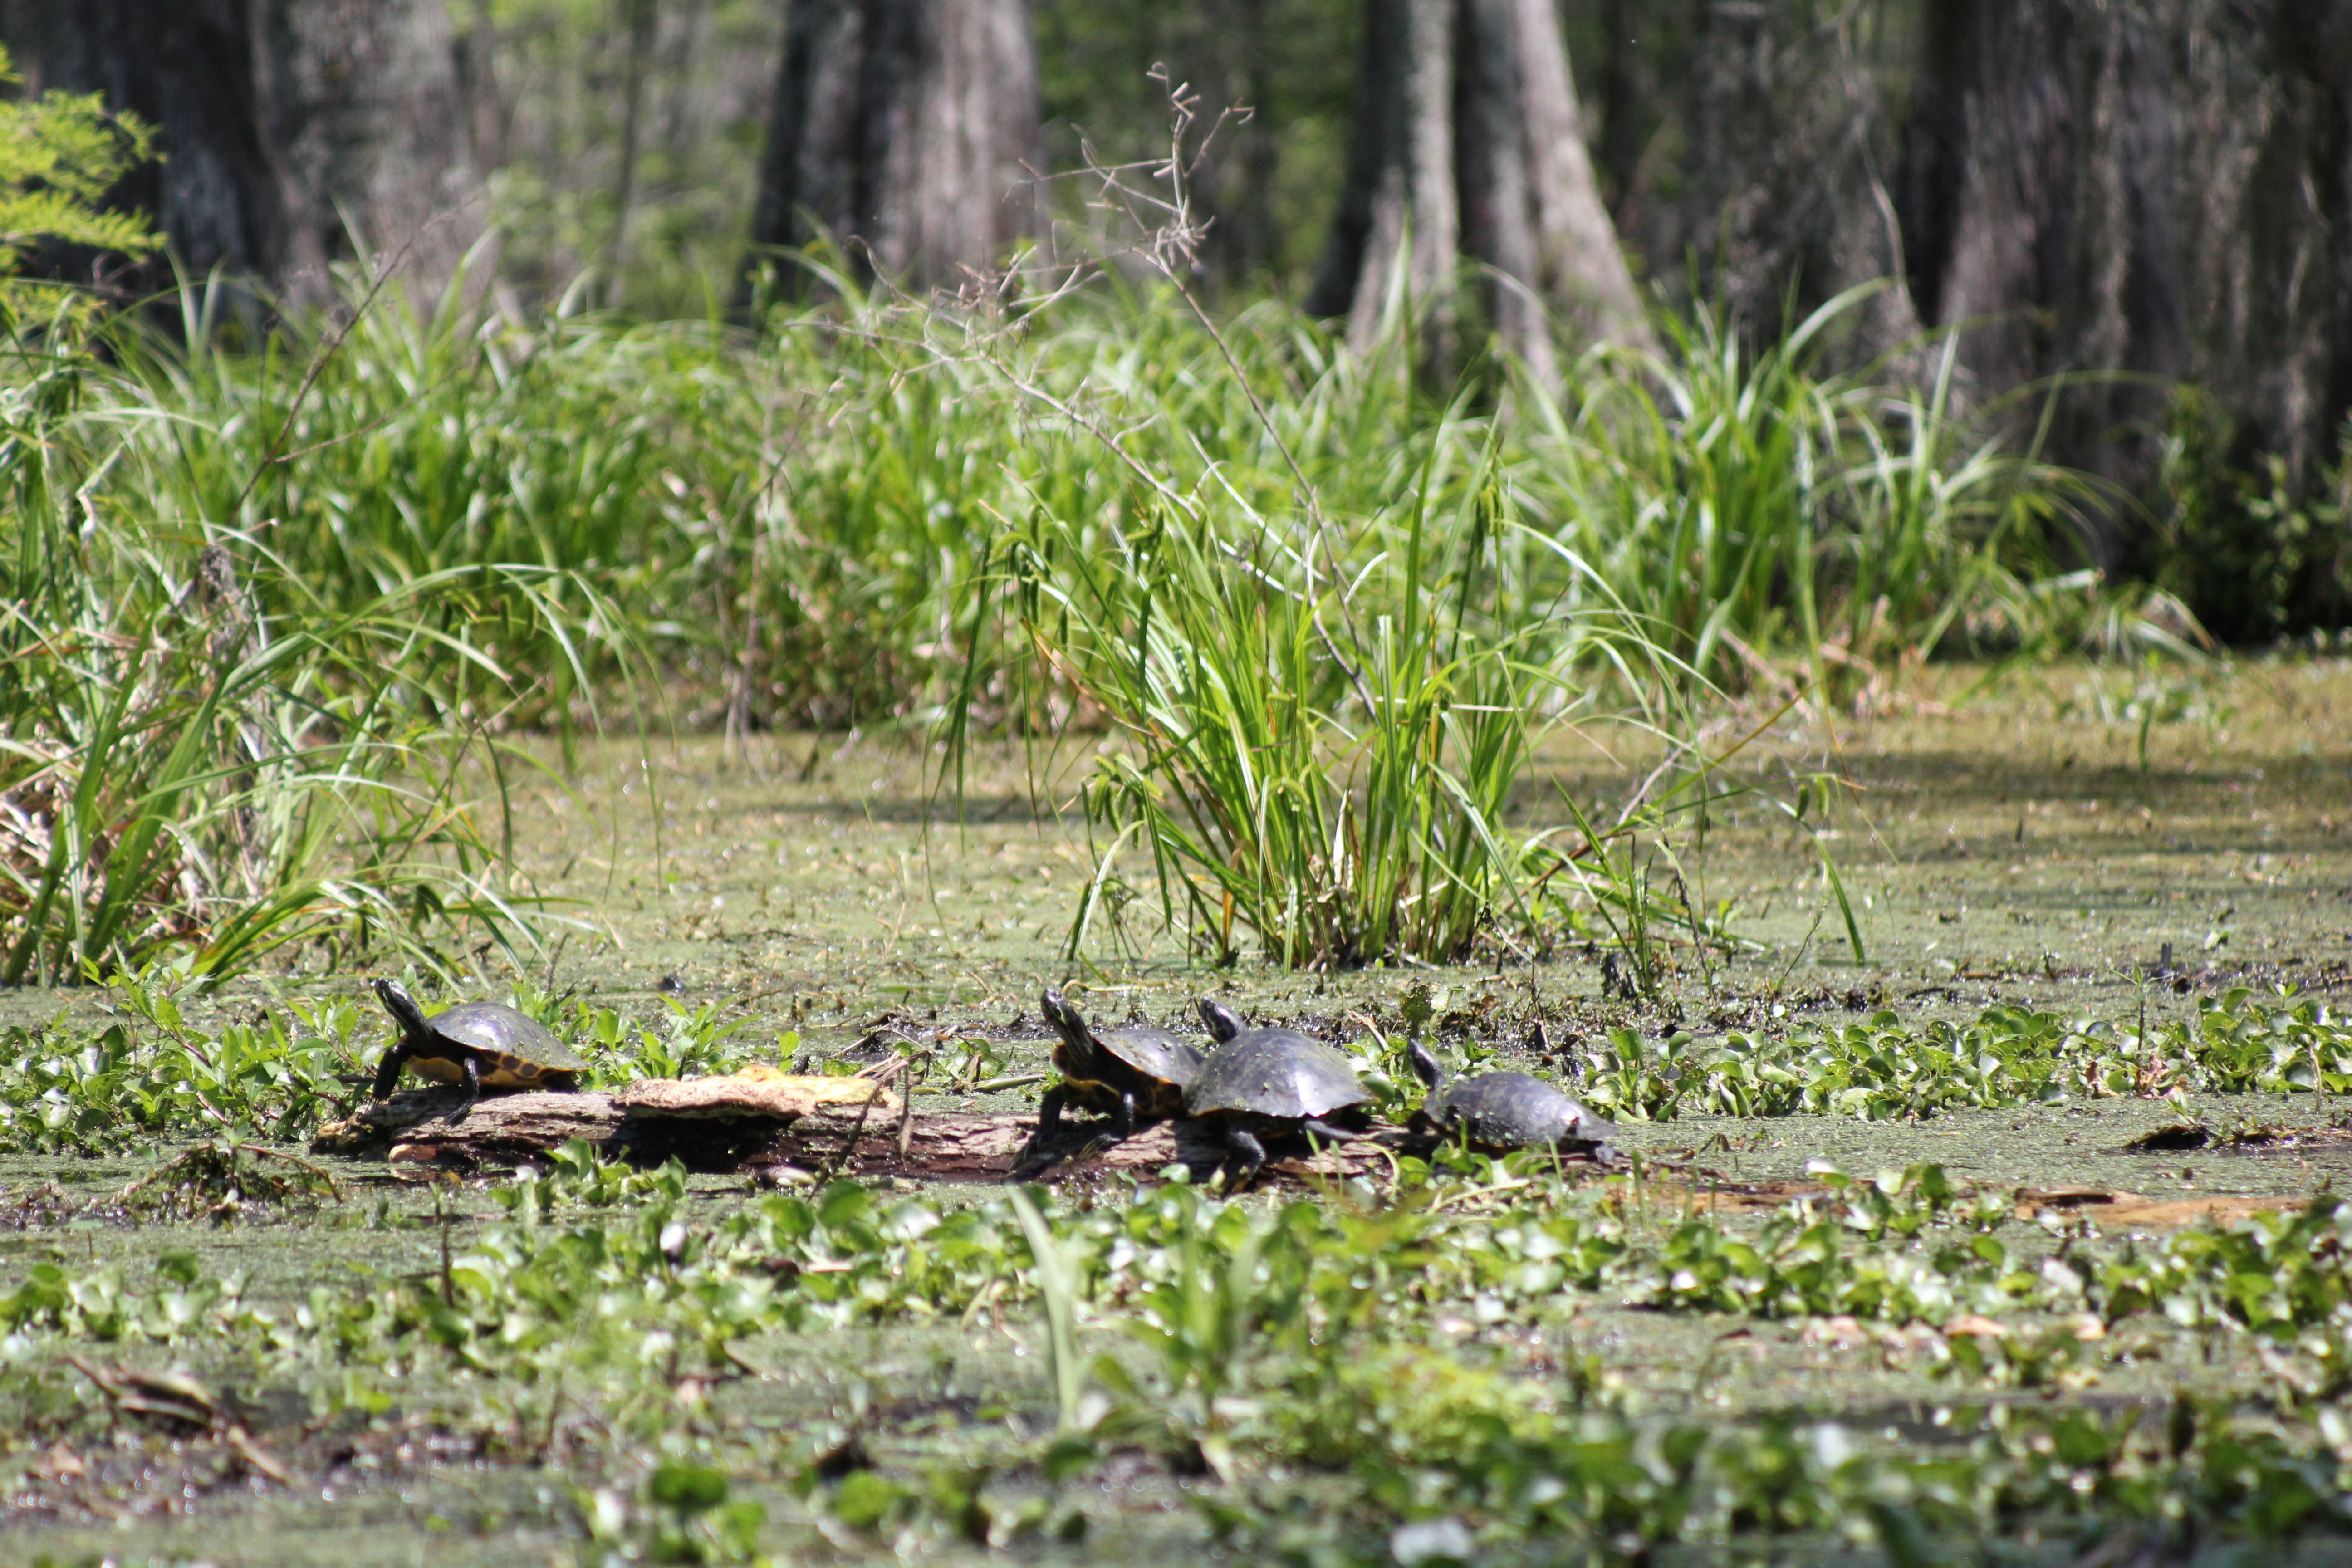
nature, grass, swamp, pond, wildlife, reptile, fauna, alligator, wetland, vertebrate, turtles, habitat, marshes, natural environment